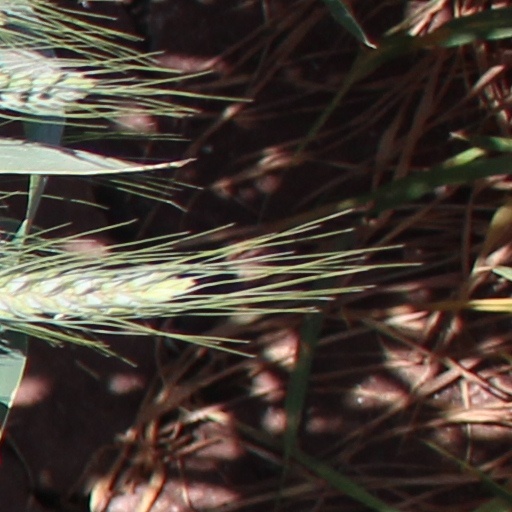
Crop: wheat